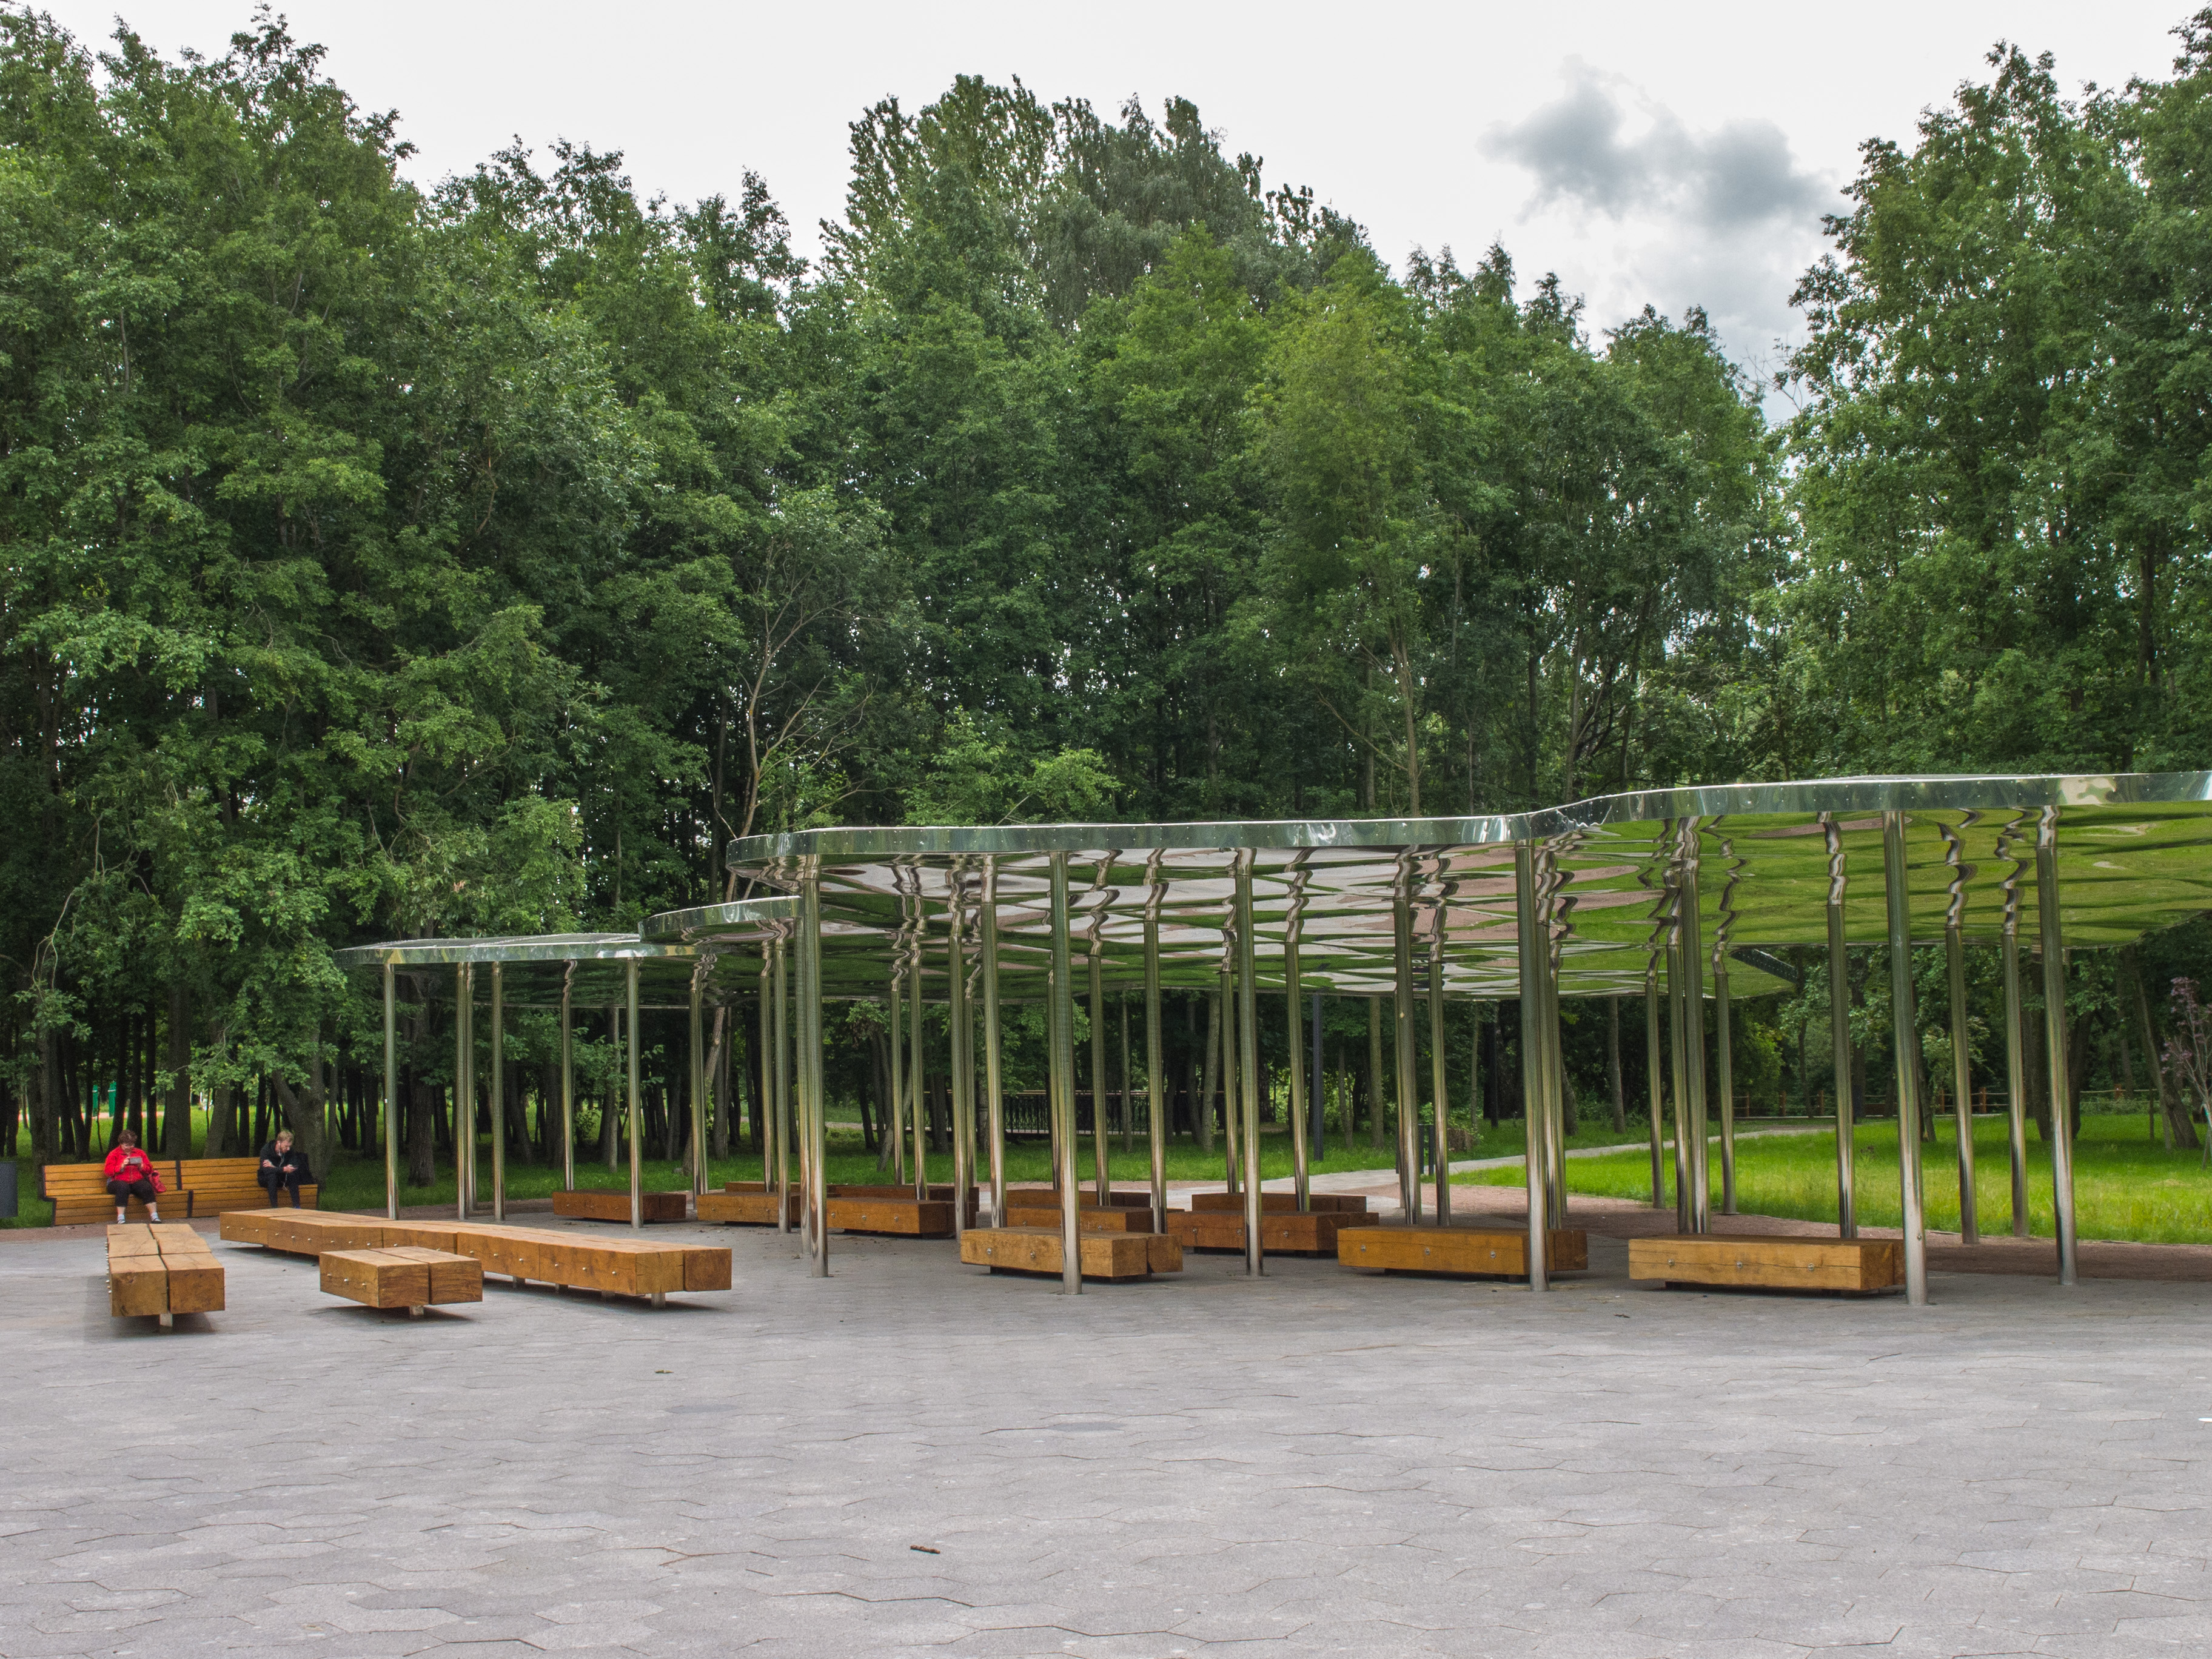
natural, public space, playground, botany, tree, park, architecture, pavilion, plant, botanical garden, city, recreation, leisure, garden, furniture, landscaping